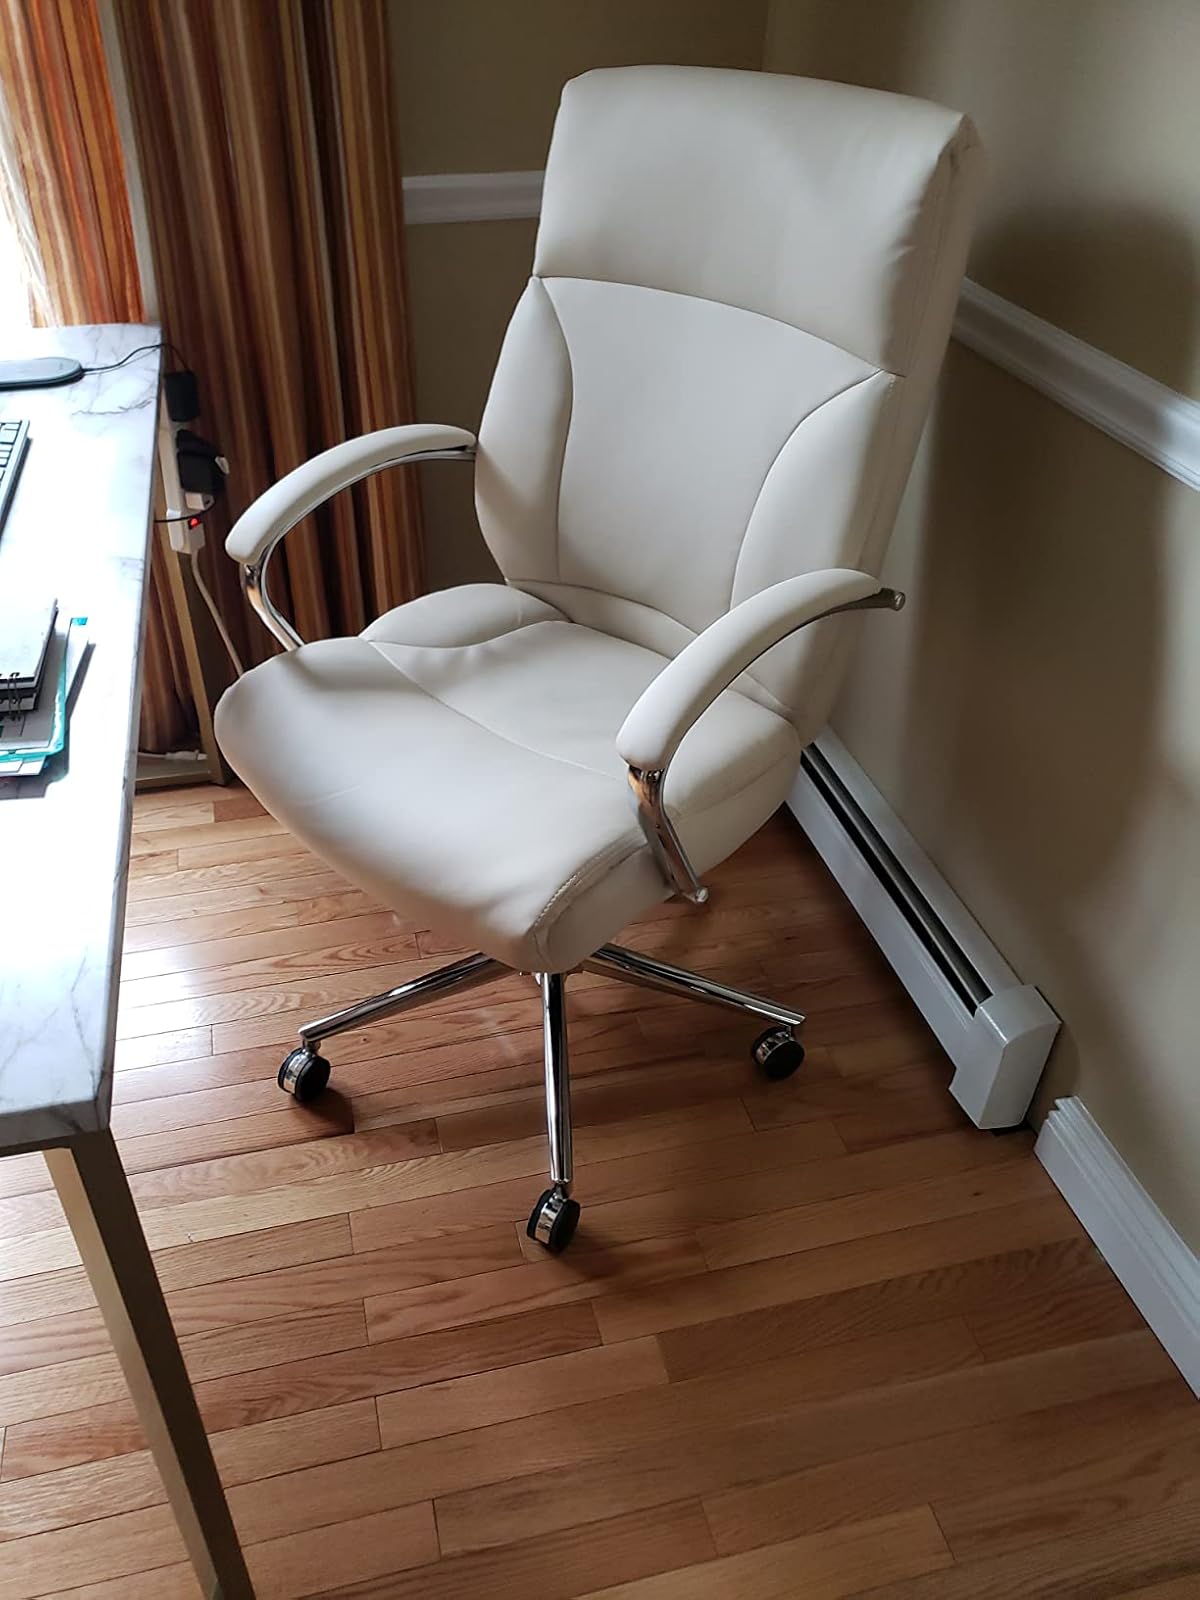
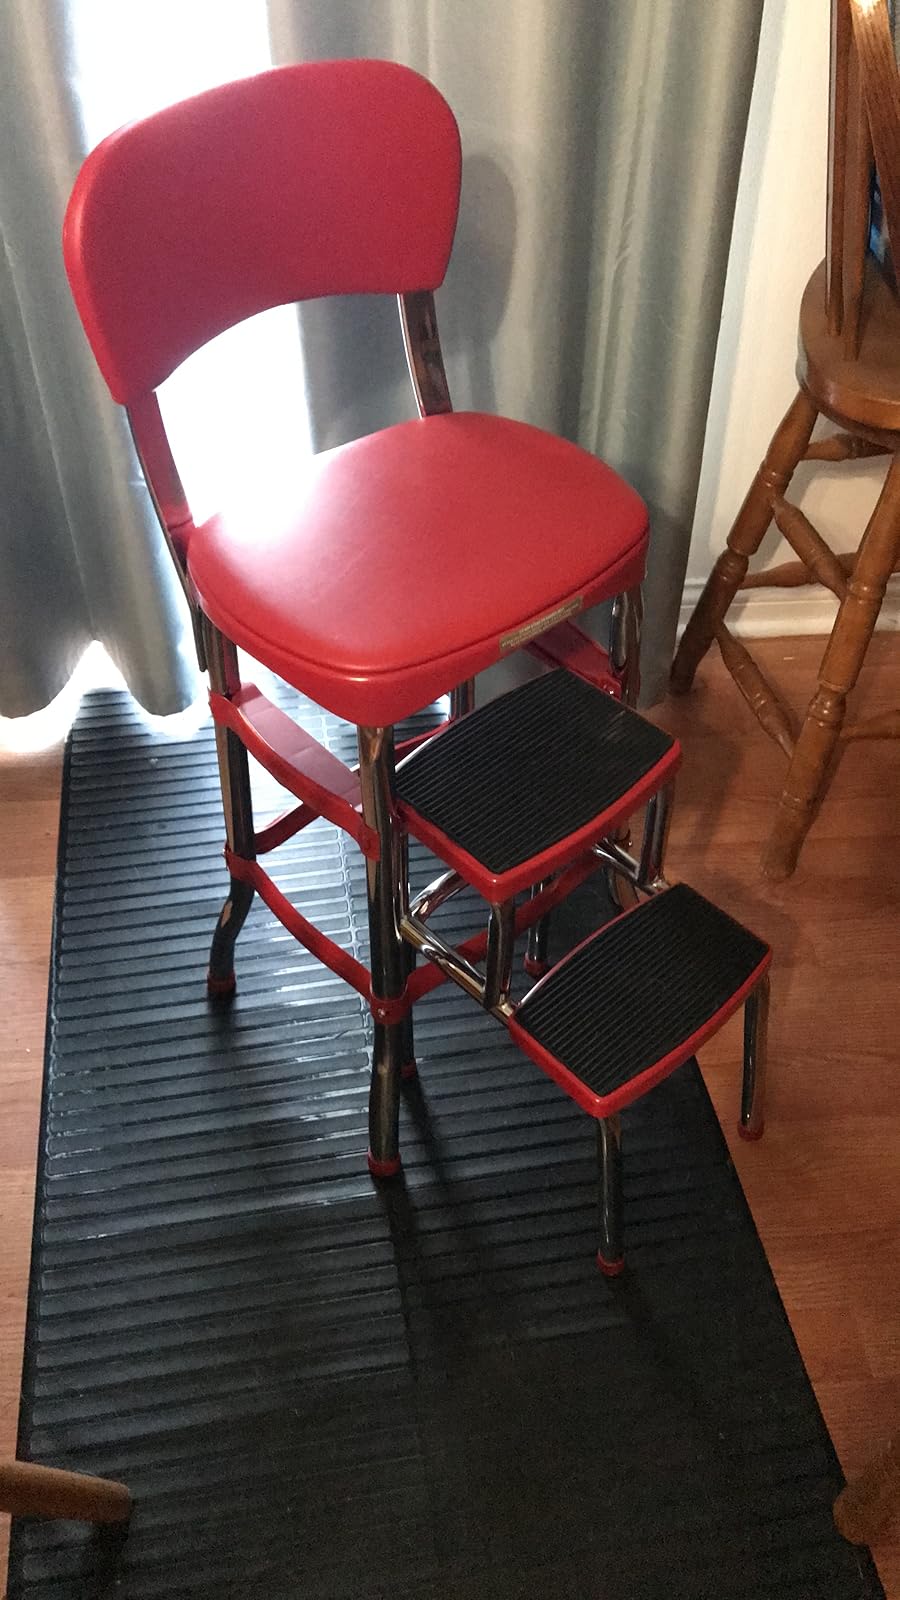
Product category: items_chair
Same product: no